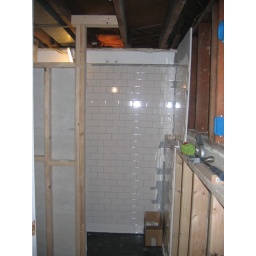
Looking in the bathroom from the sink